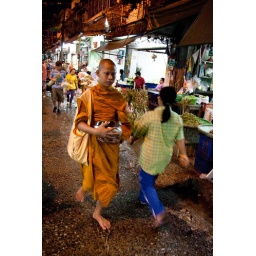
Monk walking at 5 am through the flower market to collect money in exchange for a blessing.